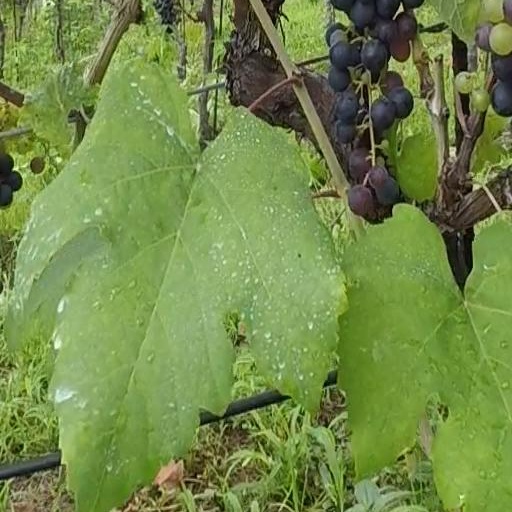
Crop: grape